Public Health Service Hospital (San Francisco)

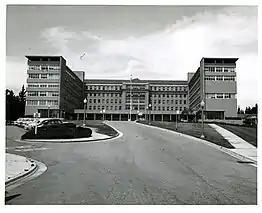
The hospital building with the wings added in the 1950s

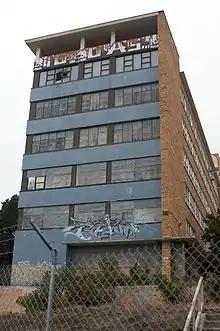
The abandoned West Wing (now demolished) in 2008

A new building on the Presidio of San Francisco opened in 1875. A cemetery associated with the San Francisco Marine Hospital at the Presidio was actively used from approximately 1881 to 1912, and (as of 2006) the remains of the cemetery were still partially visible.